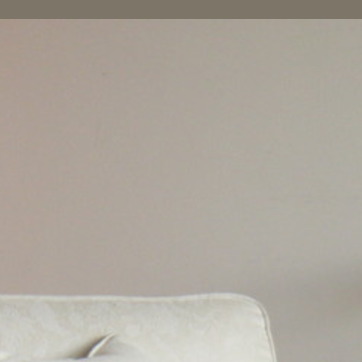
Material: painted